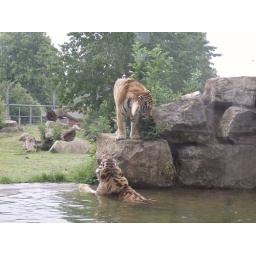
Photo taken at Marwell zoo of two tigers playing in the water on a hot day. Louise Blackman, Hampshire.